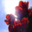
Label: poppy